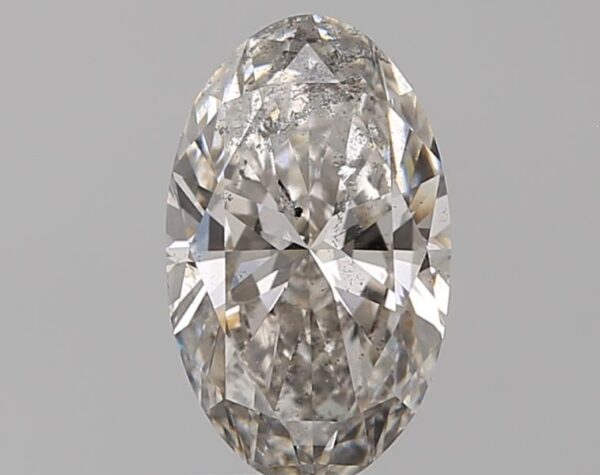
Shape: oval
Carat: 1.3
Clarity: SI2
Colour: I
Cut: VG
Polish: VG
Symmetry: VG
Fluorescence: N
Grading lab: IGI
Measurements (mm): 9.57 x 5.78 x 3.52